Prince-Bishopric of Liège

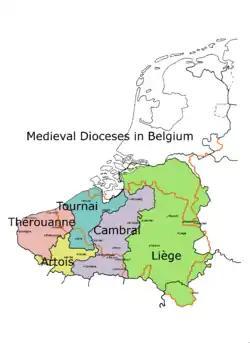
This map shows the pre-1559 medieval Diocese of Liège (in green) which evolved from the " and probably had similar boundaries.

The large diocese of the medieval bishops was, until 1559, much larger than the princedom which was in their possession. However, the princely domain was gradually enlarged by donations and by acquisitions. In the 10th century, the bishops received secular lordship over the county of Huy, which lay within the diocese. Bishop Notker (972–1008) and his successors are thus referred to as princes within the Holy Roman Empire. This situation continued until the French Revolution, and throughout that period of nearly eight centuries the Prince-Bishopric of Liège succeeded in maintaining a level of autonomy, though it remained under the emperor. This virtual independence was owed largely to the ability of its bishops, who on several occasions played an important part in international politics, being strategically positioned between France and Germany.